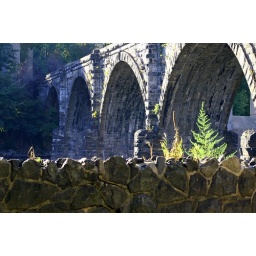
Stone wall and arches of a railroad bridge on Kelly Drive. This image was captured by Brenda.